Director general

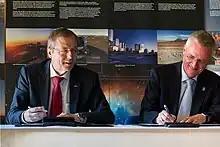
ESO and ESA directors-general sign cooperation agreement

In the European Commission and the Council of the European Union, each department (called a directorate-general) is headed by a non-political director-general. This is roughly equivalent to a British permanent secretary.